Devon Farm

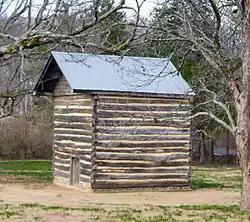
Devon Farm

Devon Farm is a historic farm in Nashville, Tennessee, US. It has been listed on the National Register of Historic Places since August 28, 1974.